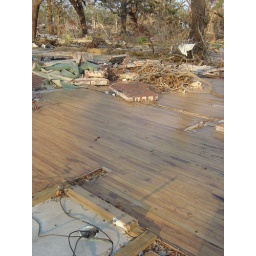
a perfect hardwood floor that once had a rather large house around it.